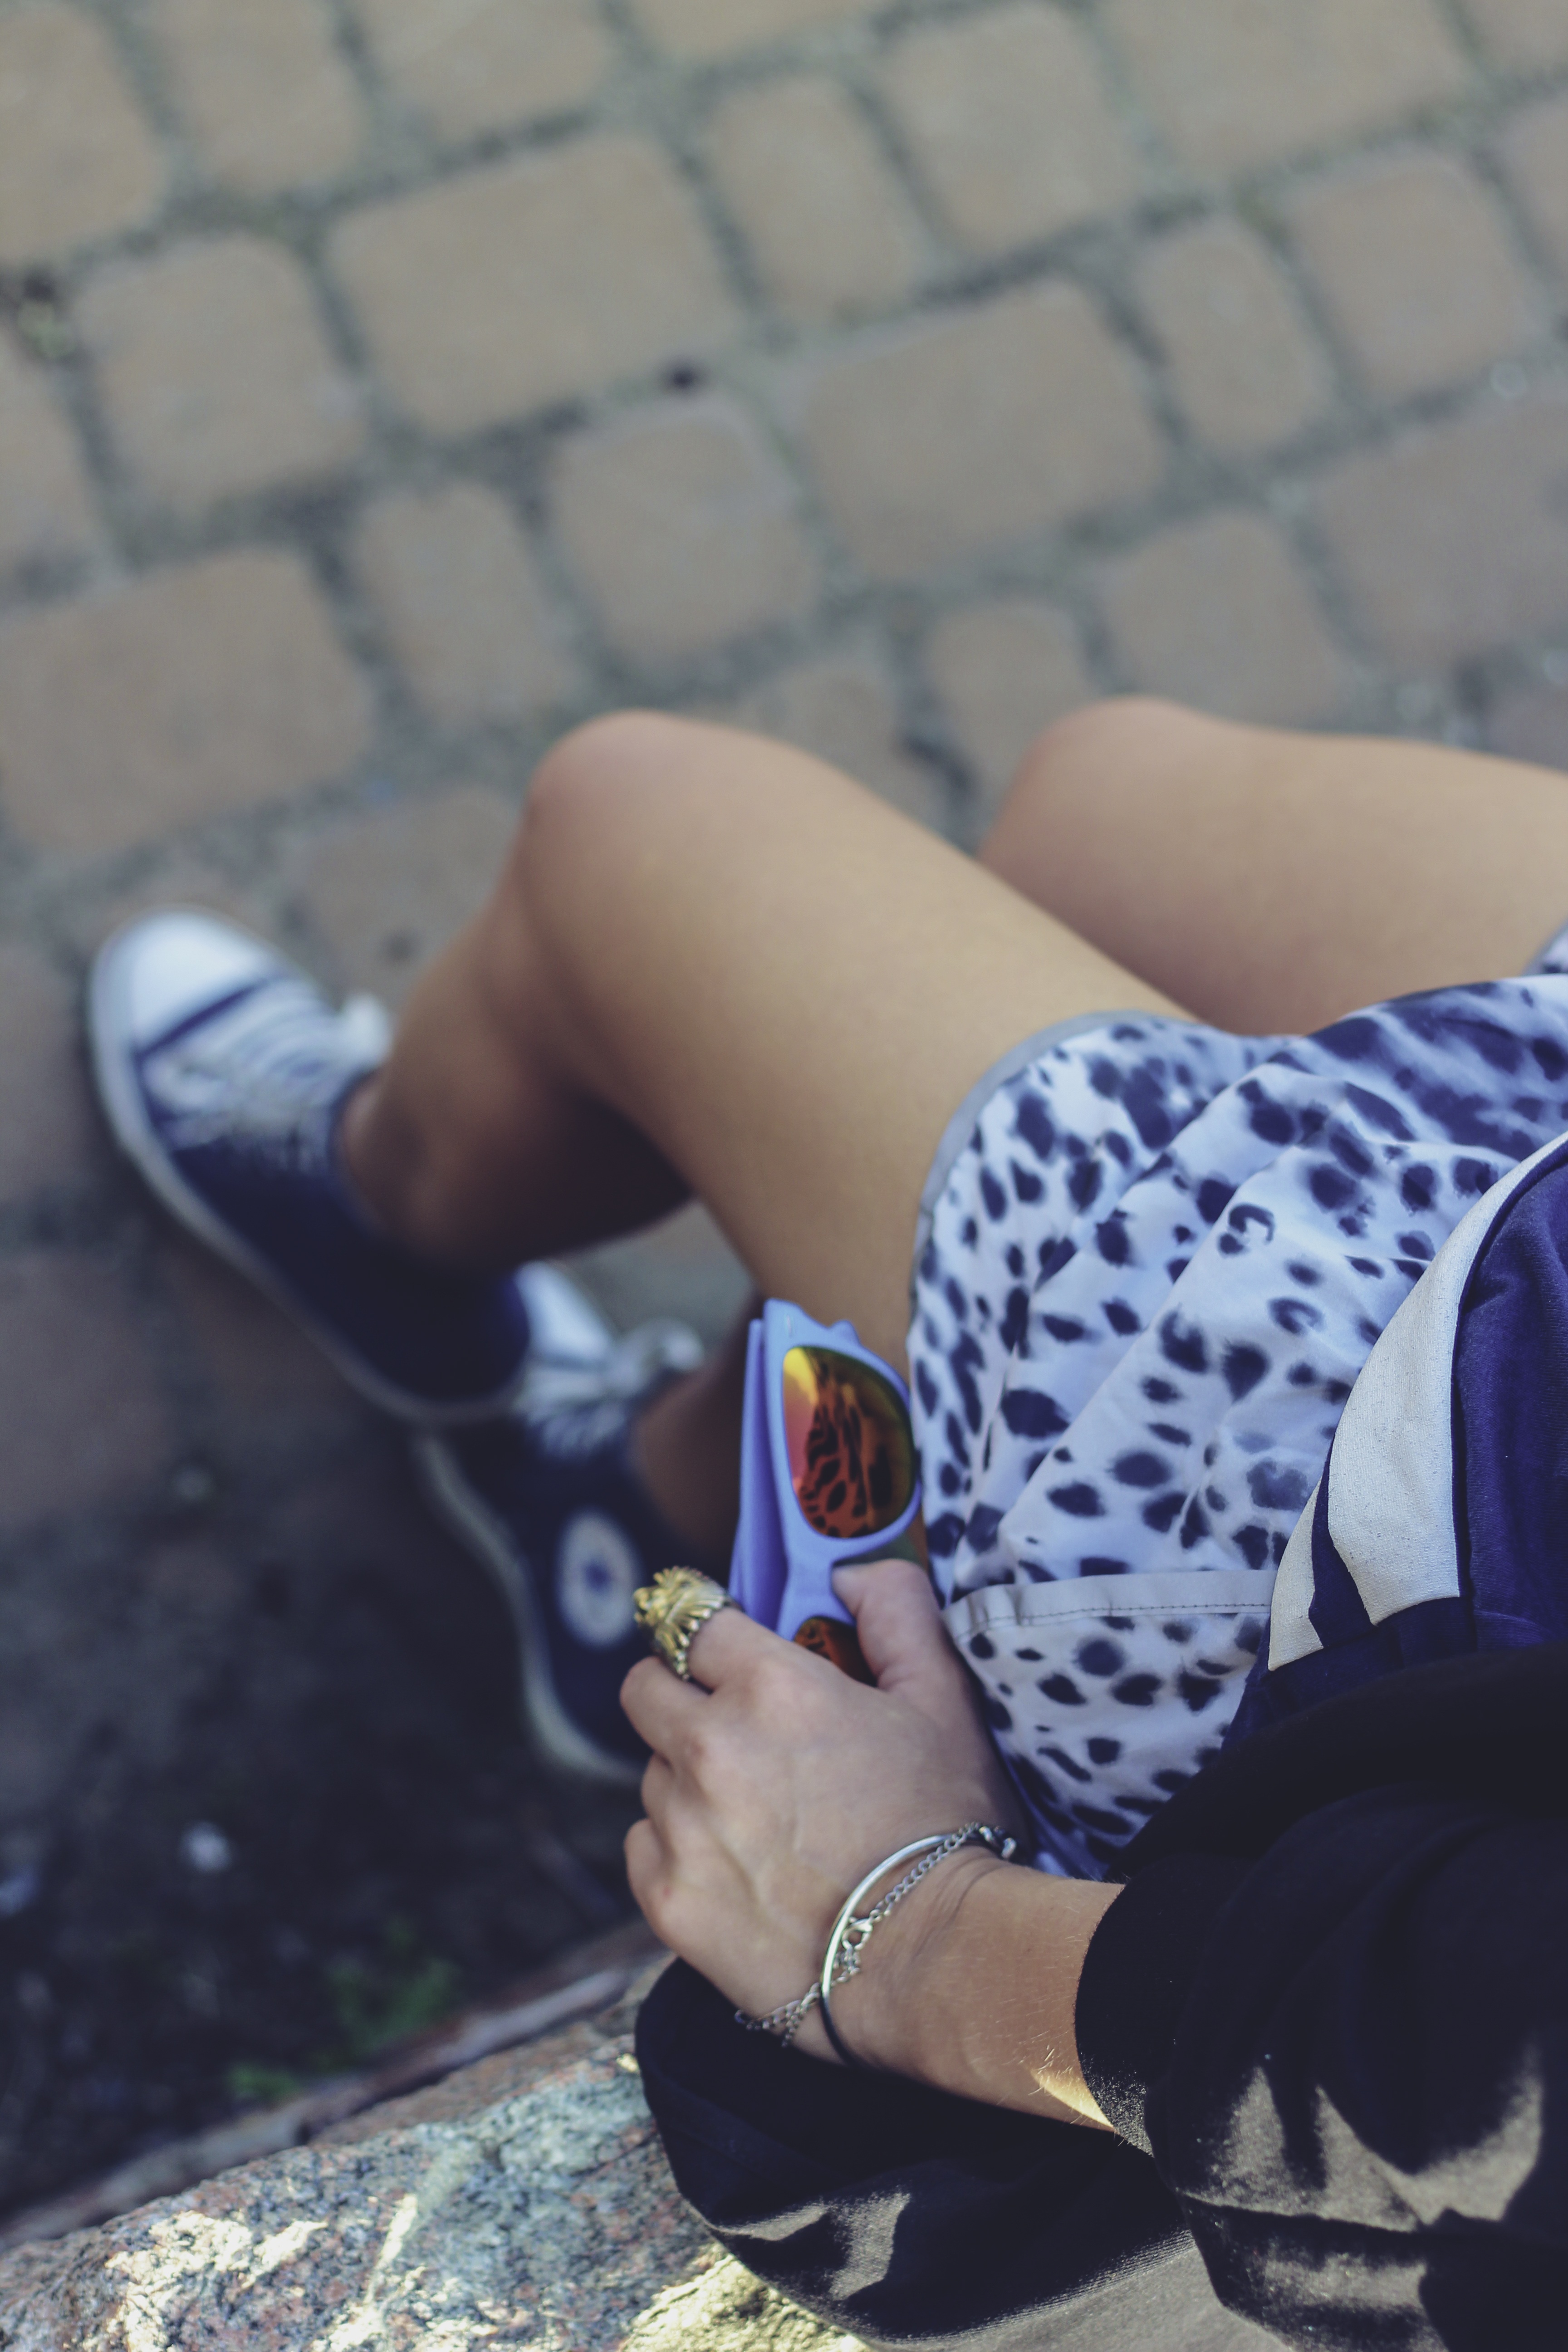
hand, person, girl, leg, finger, spring, sitting, blue, arm, jewelry, human body, jewellery, sunglasses, legs, shorts, glasses, footwear, beauty, image, photo shoot, human positions